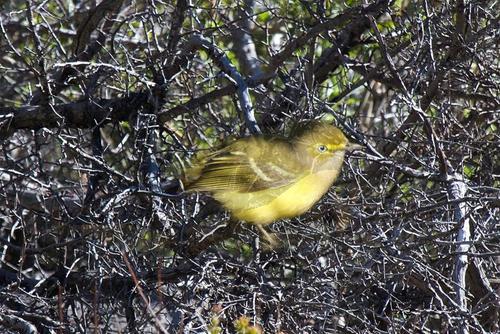
Bird species: White_eyed_Vireo
Bird type: landbird
Background: land